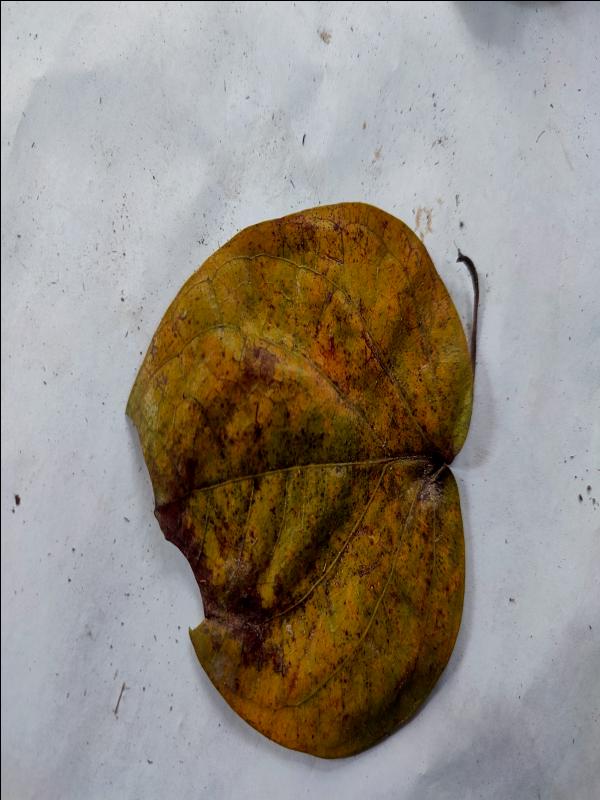
Label: Dried_Leaf